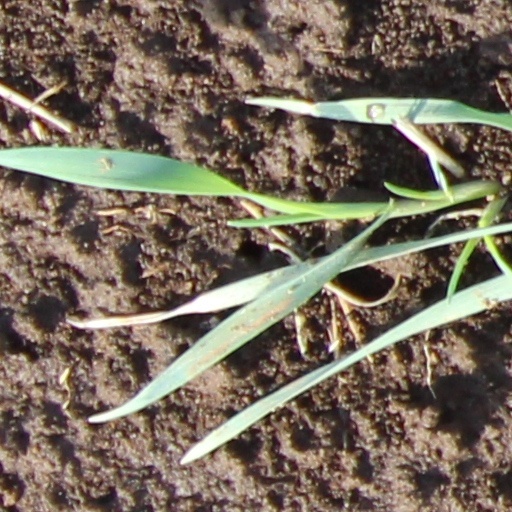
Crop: wheat